Lists of prehistoric fish

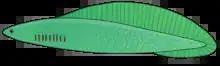
"Haikouichthys", from about in China, may be the earliest known fish.

Prehistoric fish are early fish that are known only from fossil records. They are the earliest known vertebrates, and include the first and extinct fish that lived through the Cambrian to the Quaternary. The study of prehistoric fish is called "paleoichthyology". A few living forms, such as the coelacanth are also referred to as prehistoric fish, or even living fossils, due to their current rarity and similarity to extinct forms. Fish which have become recently extinct are not usually referred to as prehistoric fish.